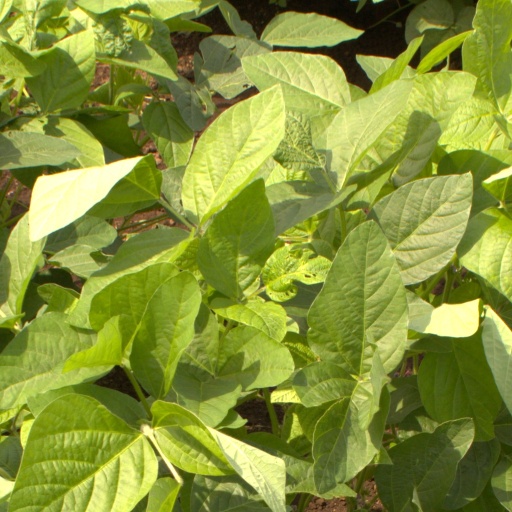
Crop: soybean